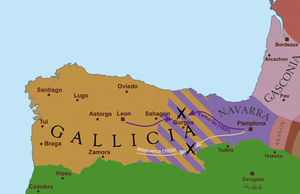
Carte historique qui met en évidence les conflits territoriaux et guerres civiles dans la zone entre la Navarre et la Galice au Xème siècle.
Le royaume de Galice a été une entité politique du sud-ouest de l'Europe et du nord-ouest de la péninsule Ibérique.